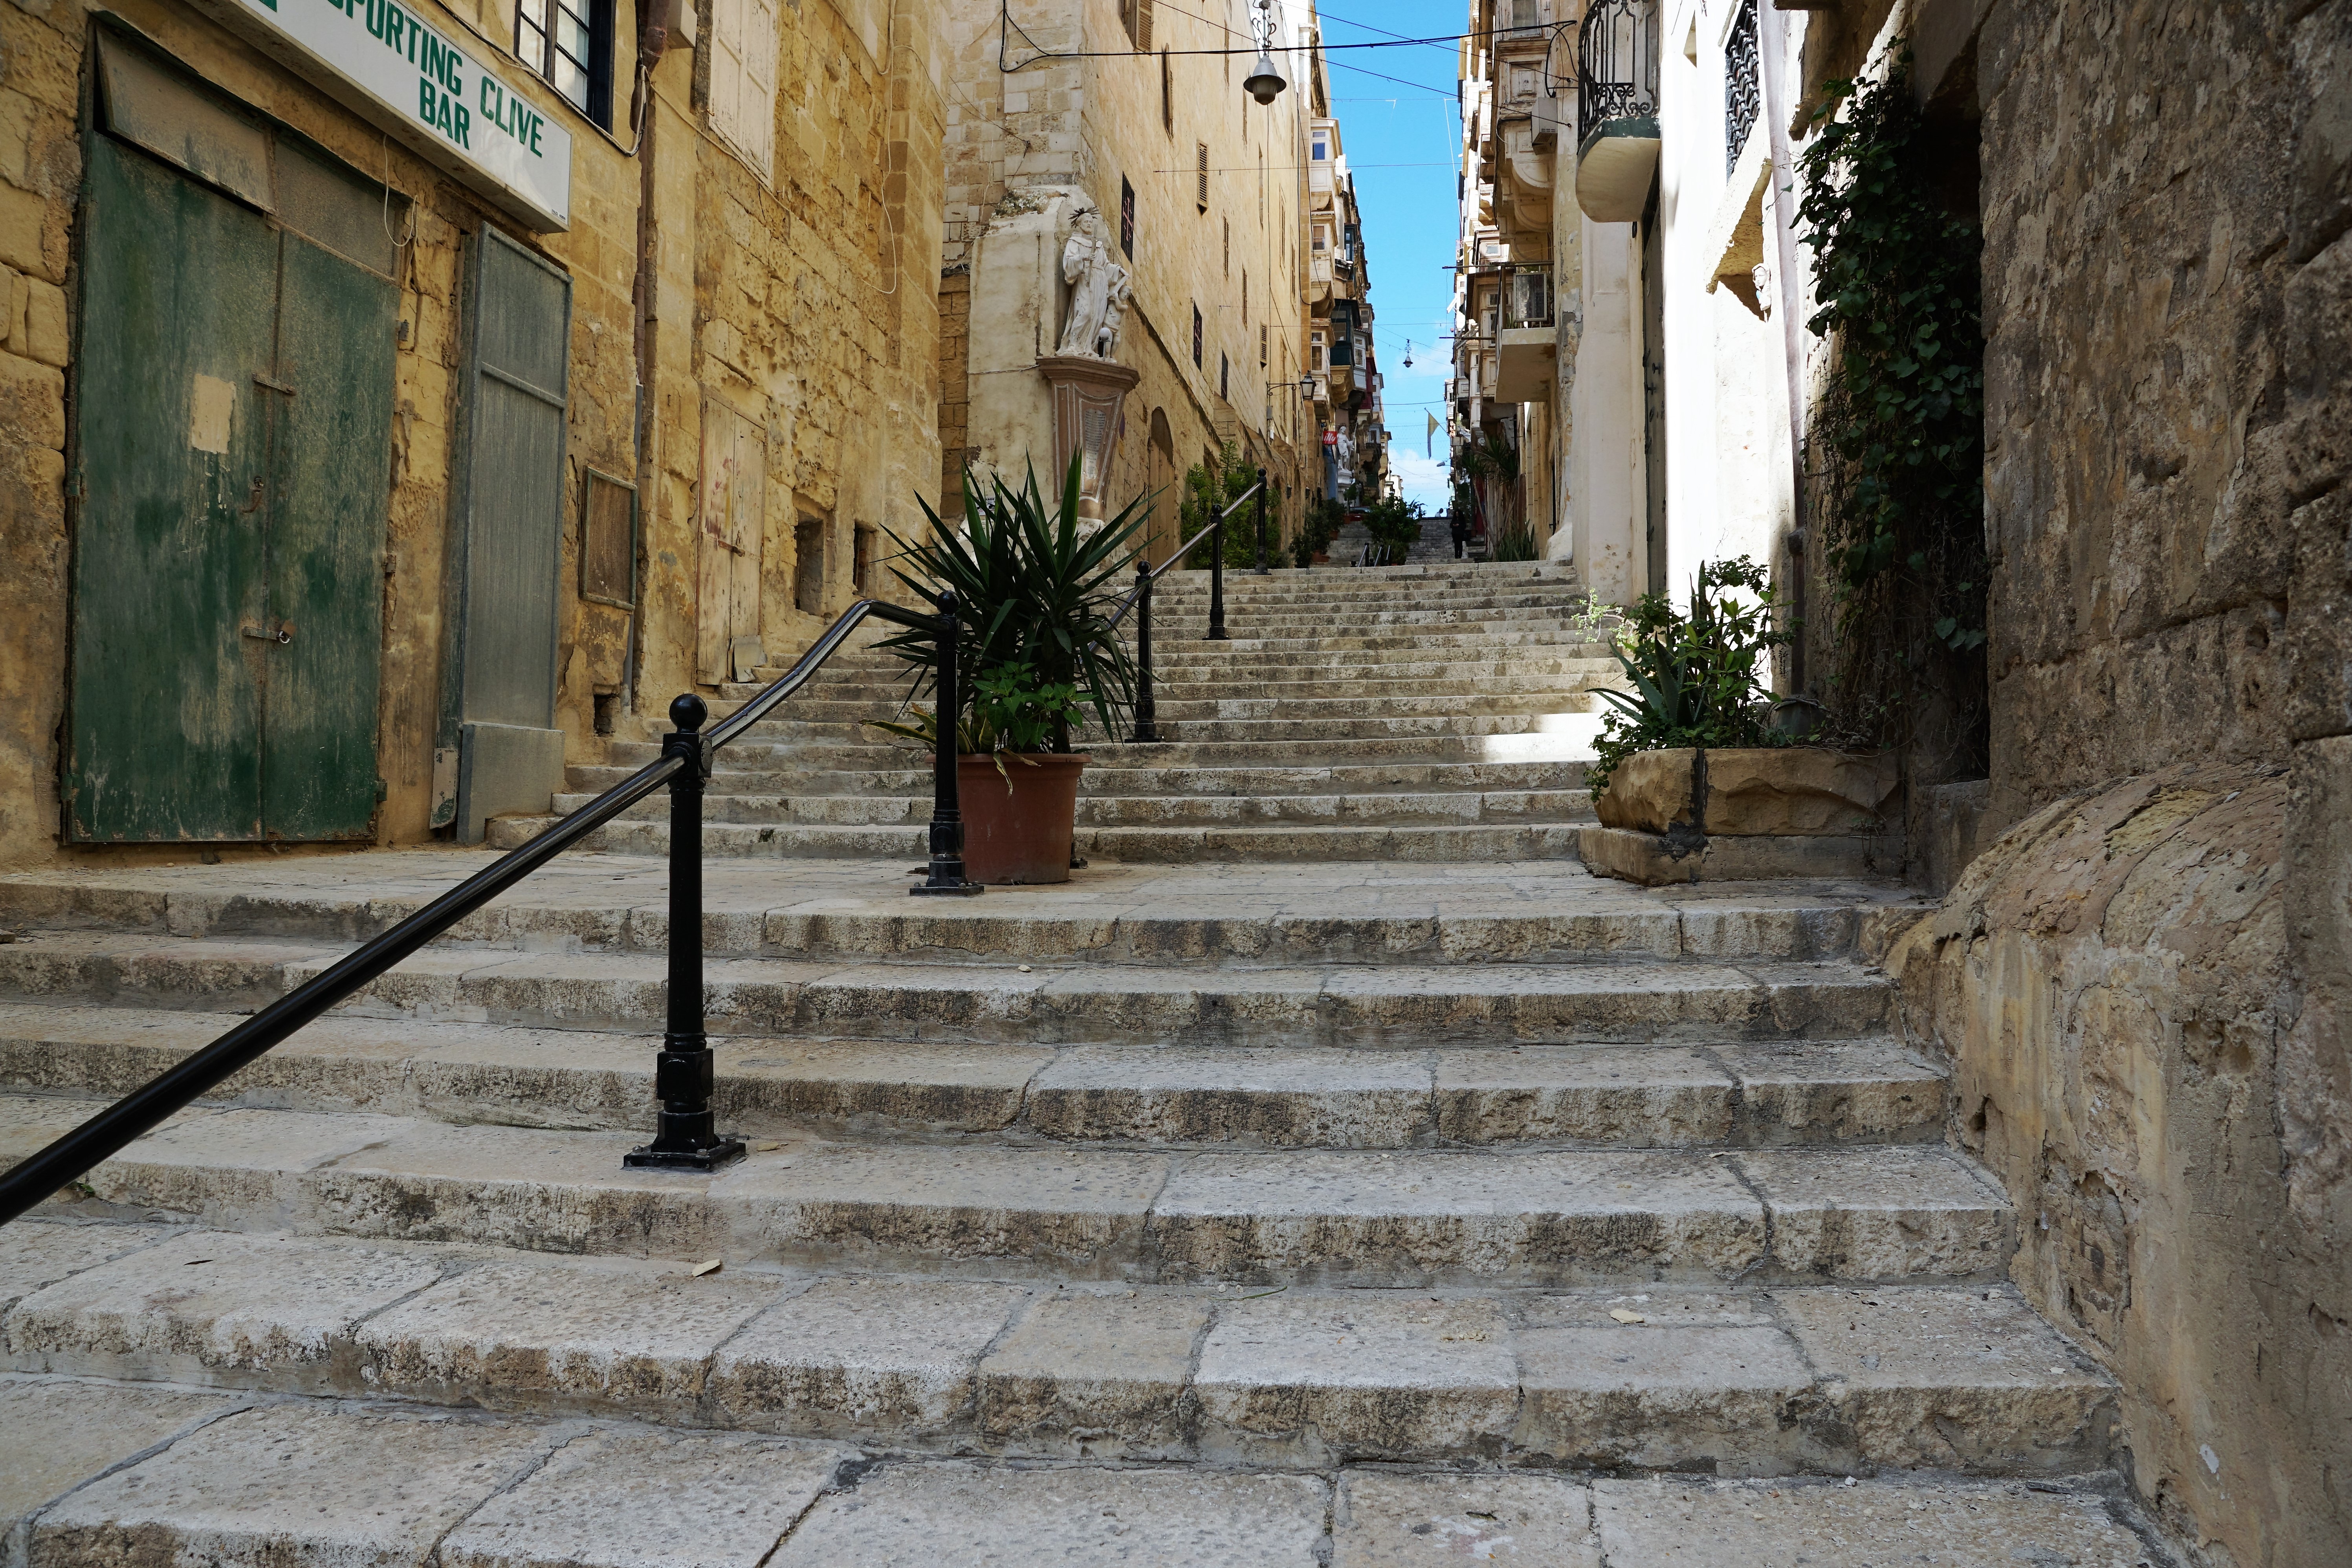
road, street, town, alley, wall, facade, courtyard, temple, stairs, infrastructure, malta, emergence, gradually, urban area, ancient history, valetta